Esperanto

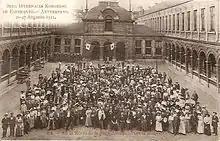
7th Esperanto congress, Antwerp, August 1911

Esperanto attracted the suspicion of many states. Repression was especially pronounced in Nazi Germany, Francoist Spain up until the 1950s, and the Soviet Union under Stalin, from 1937 to 1956.